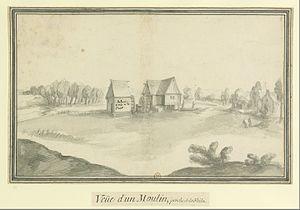
Le moulin de la Bruère à La Flèche, dessiné en 1612 par Étienne Martellange.
Le moulin de la Bruère est un moulin construit sur le Loir dès le XIVᵉ siècle à proximité de La Flèche dans le département de la Sarthe. Sauvegardé par la municipalité en 1994, il est entretenu par l'association des « Amis du moulin de la Bruère ». Il est le dernier moulin de France à produire des pains de glace à rafraîchir.